Mercedes-Benz Stadium

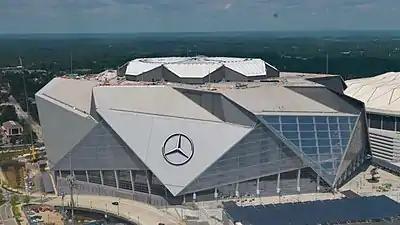
Near completion in August 2017

For its concessions, Mercedes-Benz Stadium focused primarily on the quality and speed of service, variety, and pricing; the stadium includes at least 670 points-of-sale, and has a policy of "fan first pricing" for all concessions—with lower menu prices in comparison to other sports facilities during all events regardless of stature, such as a US$2 beverage cup with free refills, and a $5 beer. To increase the speed of service, all items were priced at whole dollars only, with the 9.3% sales tax already included in the posted menu prices (rather than added at the time of purchase). The practice helped to increase the venue's revenue, as the lower prices have been offset by increased spending on concessions by attendees.